Toyota Prius C

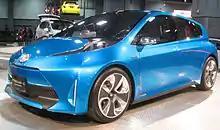
Prius c concept exhibited at the 2011 Washington Auto Show

The Toyota Prius c concept car was unveiled at the January 2011 North American International Auto Show in Detroit. The design takes cues from the Toyota FT-CH concept vehicle that was shown at the same event in 2010. Toyota explained that the 'c' in 'Prius c' stands for "city"-centric vehicle as it is smaller than the standard Prius and aimed at younger buyers without families who require less cargo space in the rear and fewer of the luxury touches (although passenger space remains essentially the same as a standard Prius). This results in a higher EPA MPG-City Rating than the standard Prius and easier parking in tight spaces.